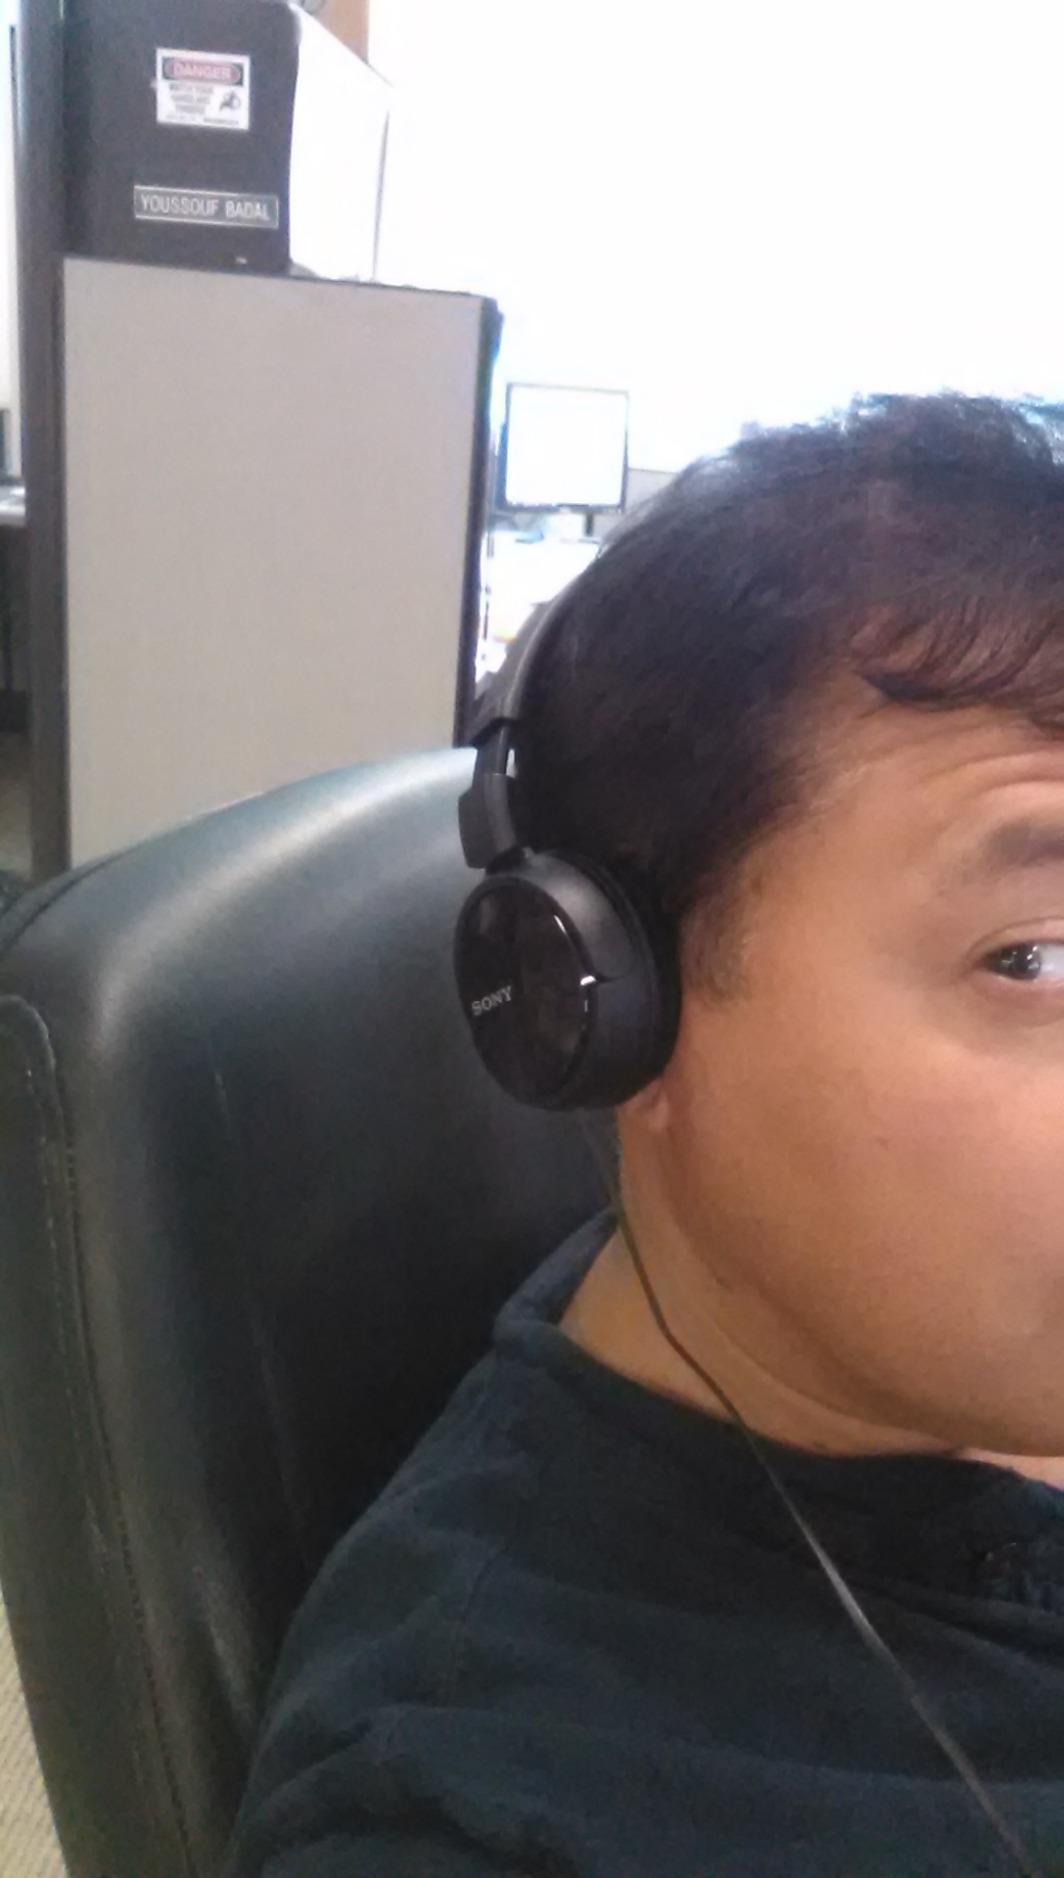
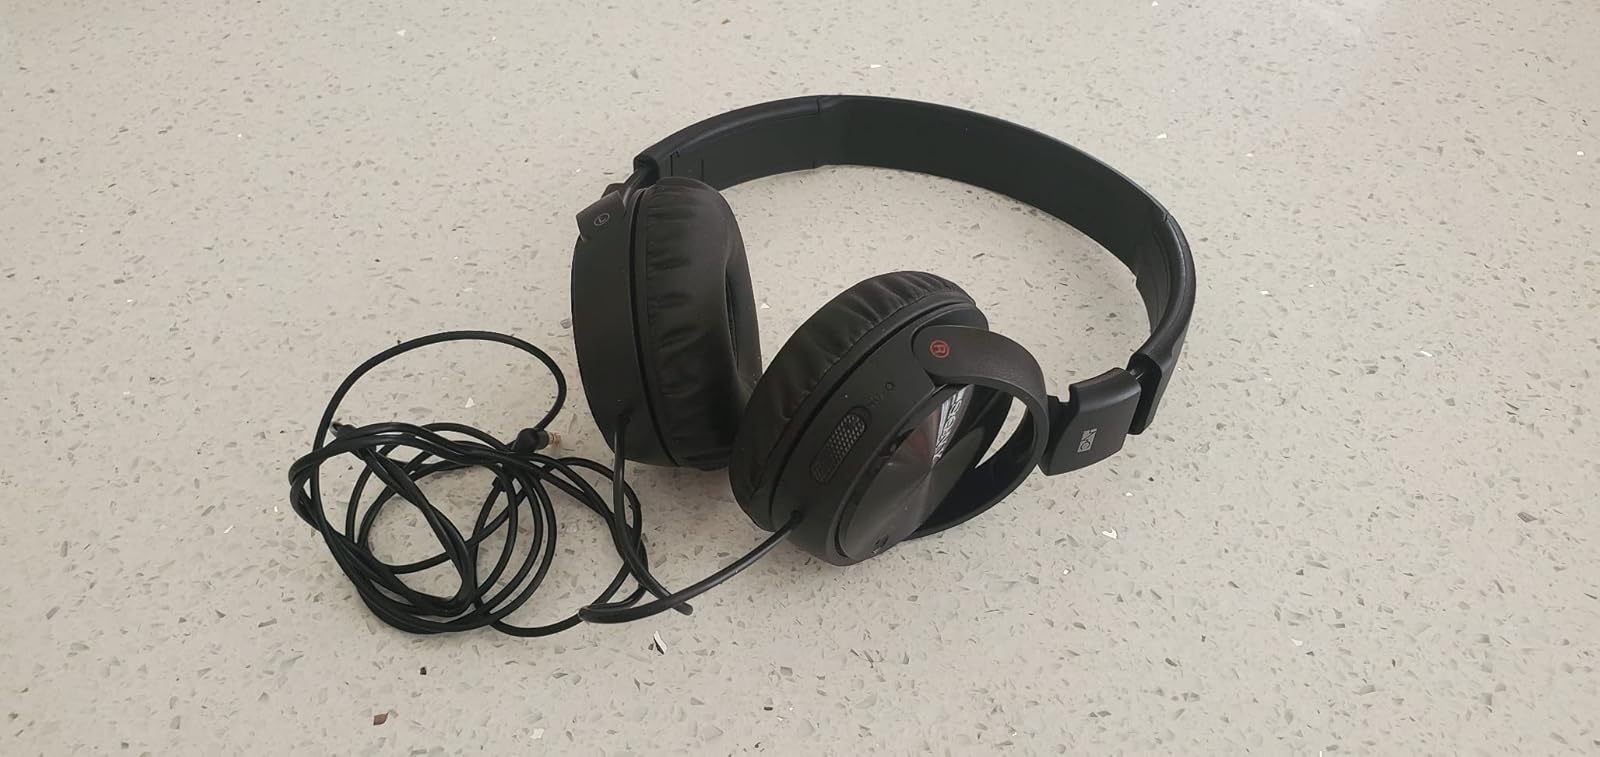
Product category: headphones
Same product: yes